Ballistic Research Laboratory

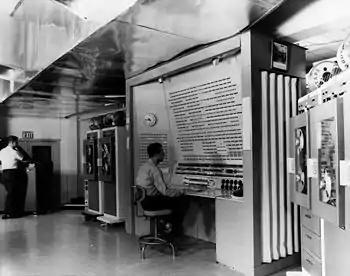
Console of the BRLESC-I computer at BRL.

In 1938, the Research Division was renamed the Ballistic Research Laboratory in order to give greater emphasis to the organization’s basic mission, and Colonel Zornig became its first director; the assistant director was Captain Leslie E. Simon. The following year, the Army Air Corps contributed funds to BRL for a new building to house additional laboratory facilities as a show of gratitude for the lab's work on bomb ballistics. This building was designated as Building 328 and was completed in 1941.